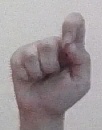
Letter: fa